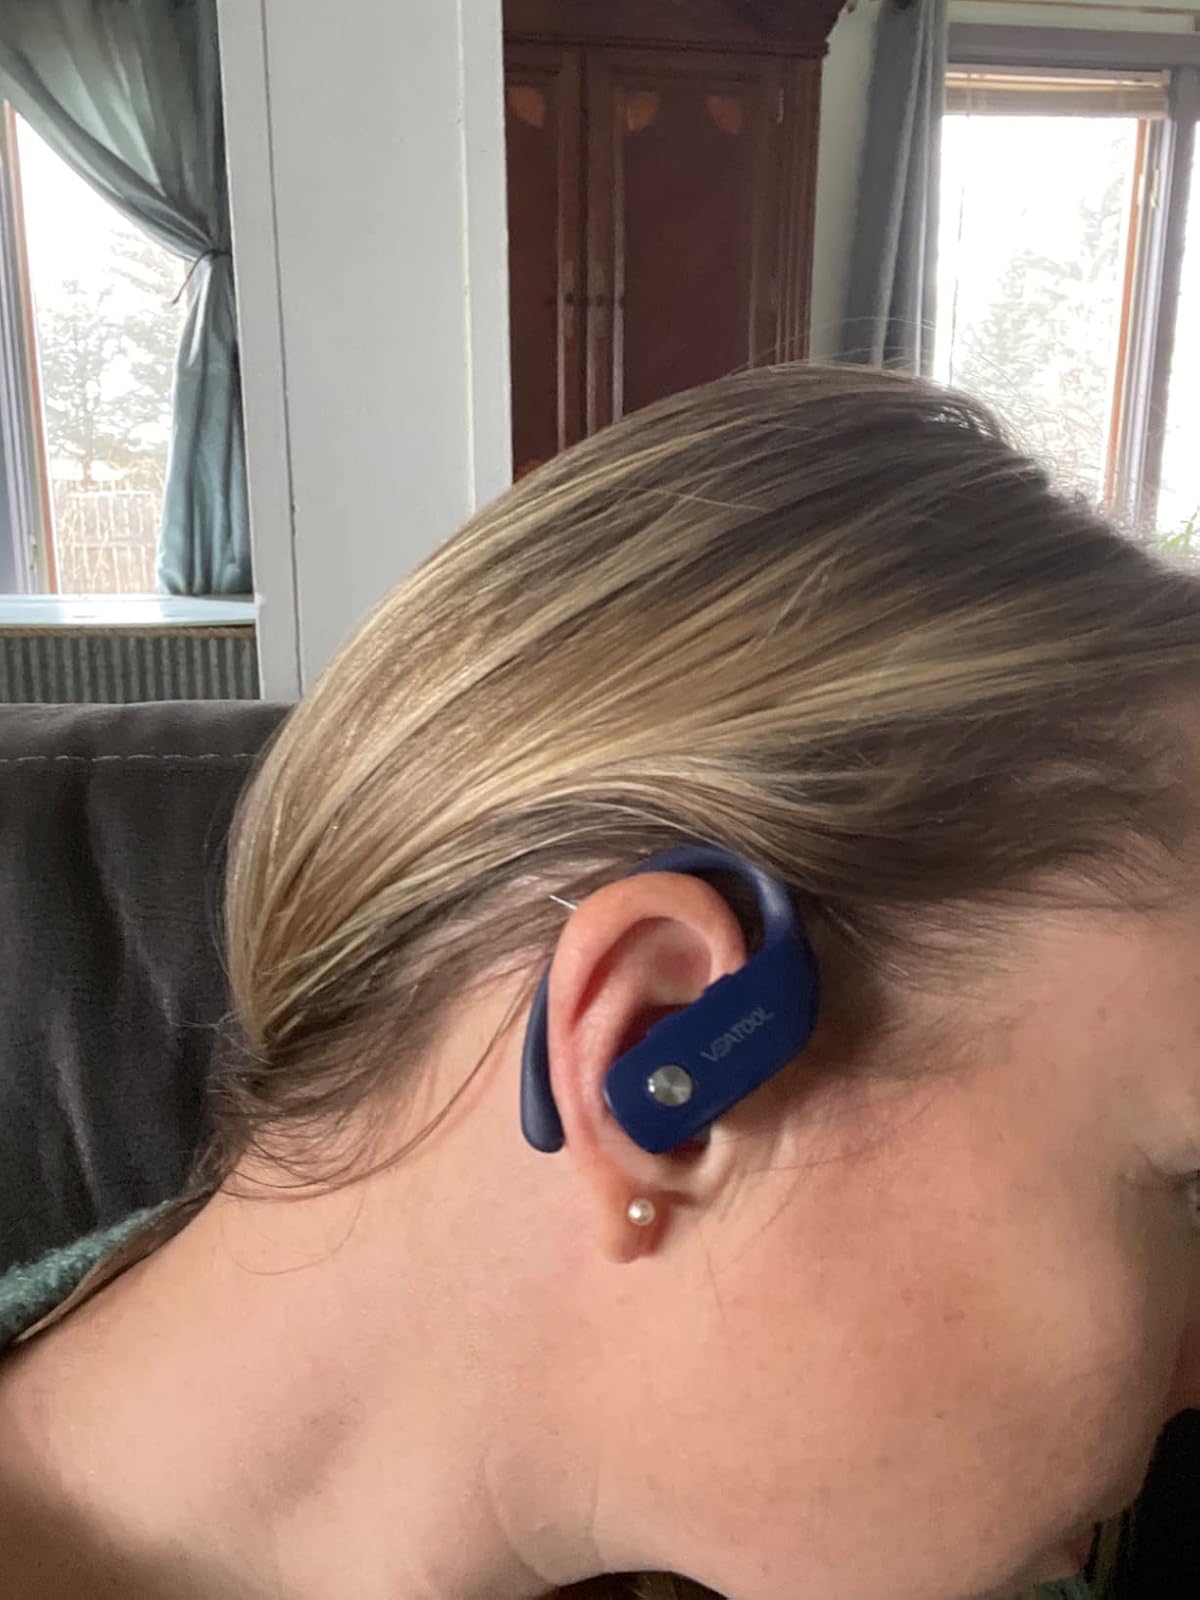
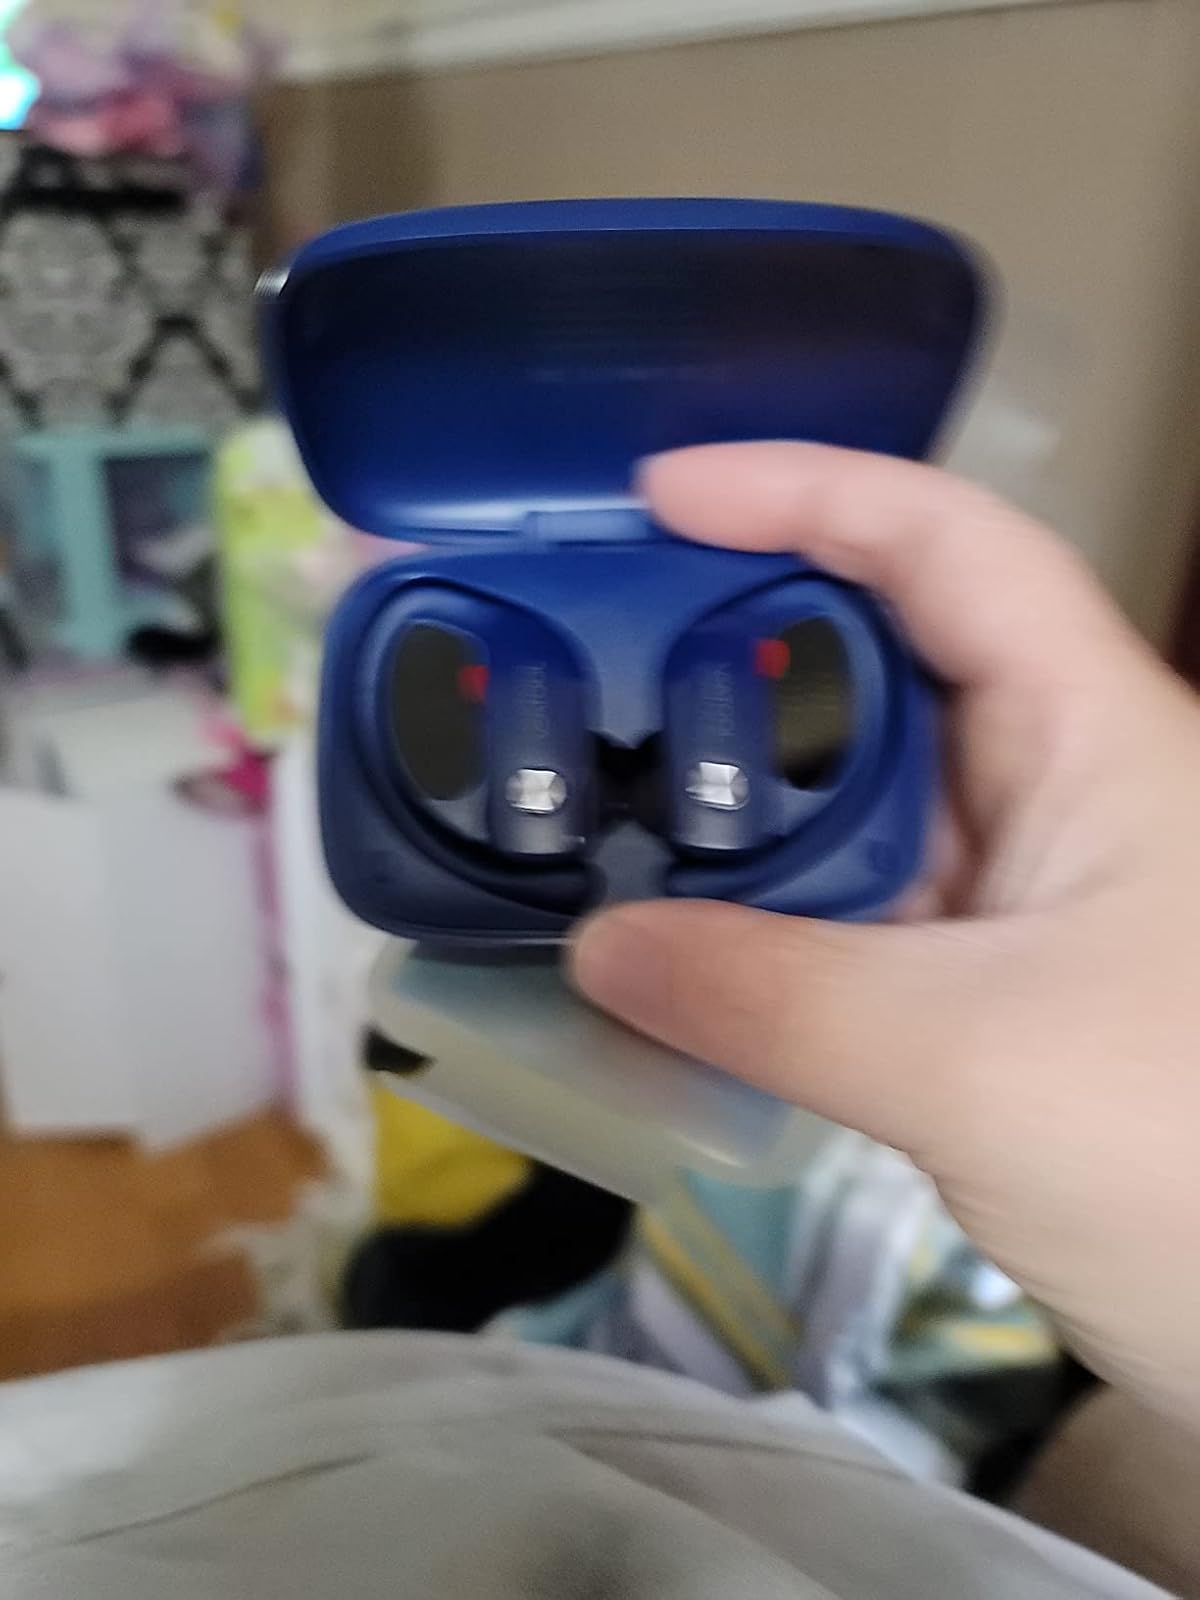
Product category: earbuds
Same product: yes